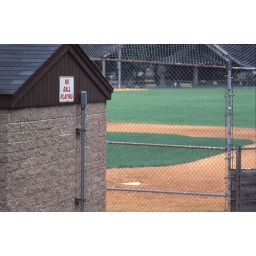
Ball field in Bergen County, thought it was funny that you can't play ball on a ball field